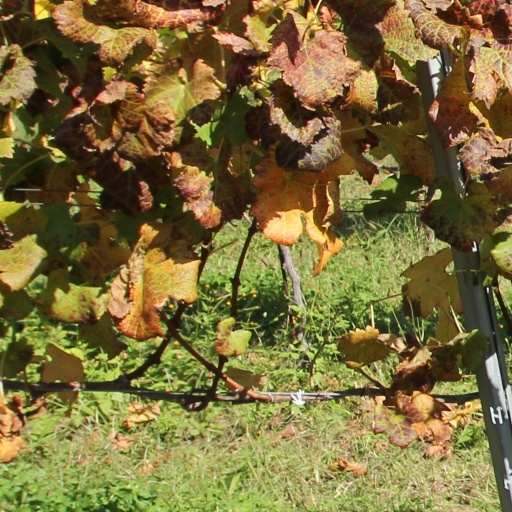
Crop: grape